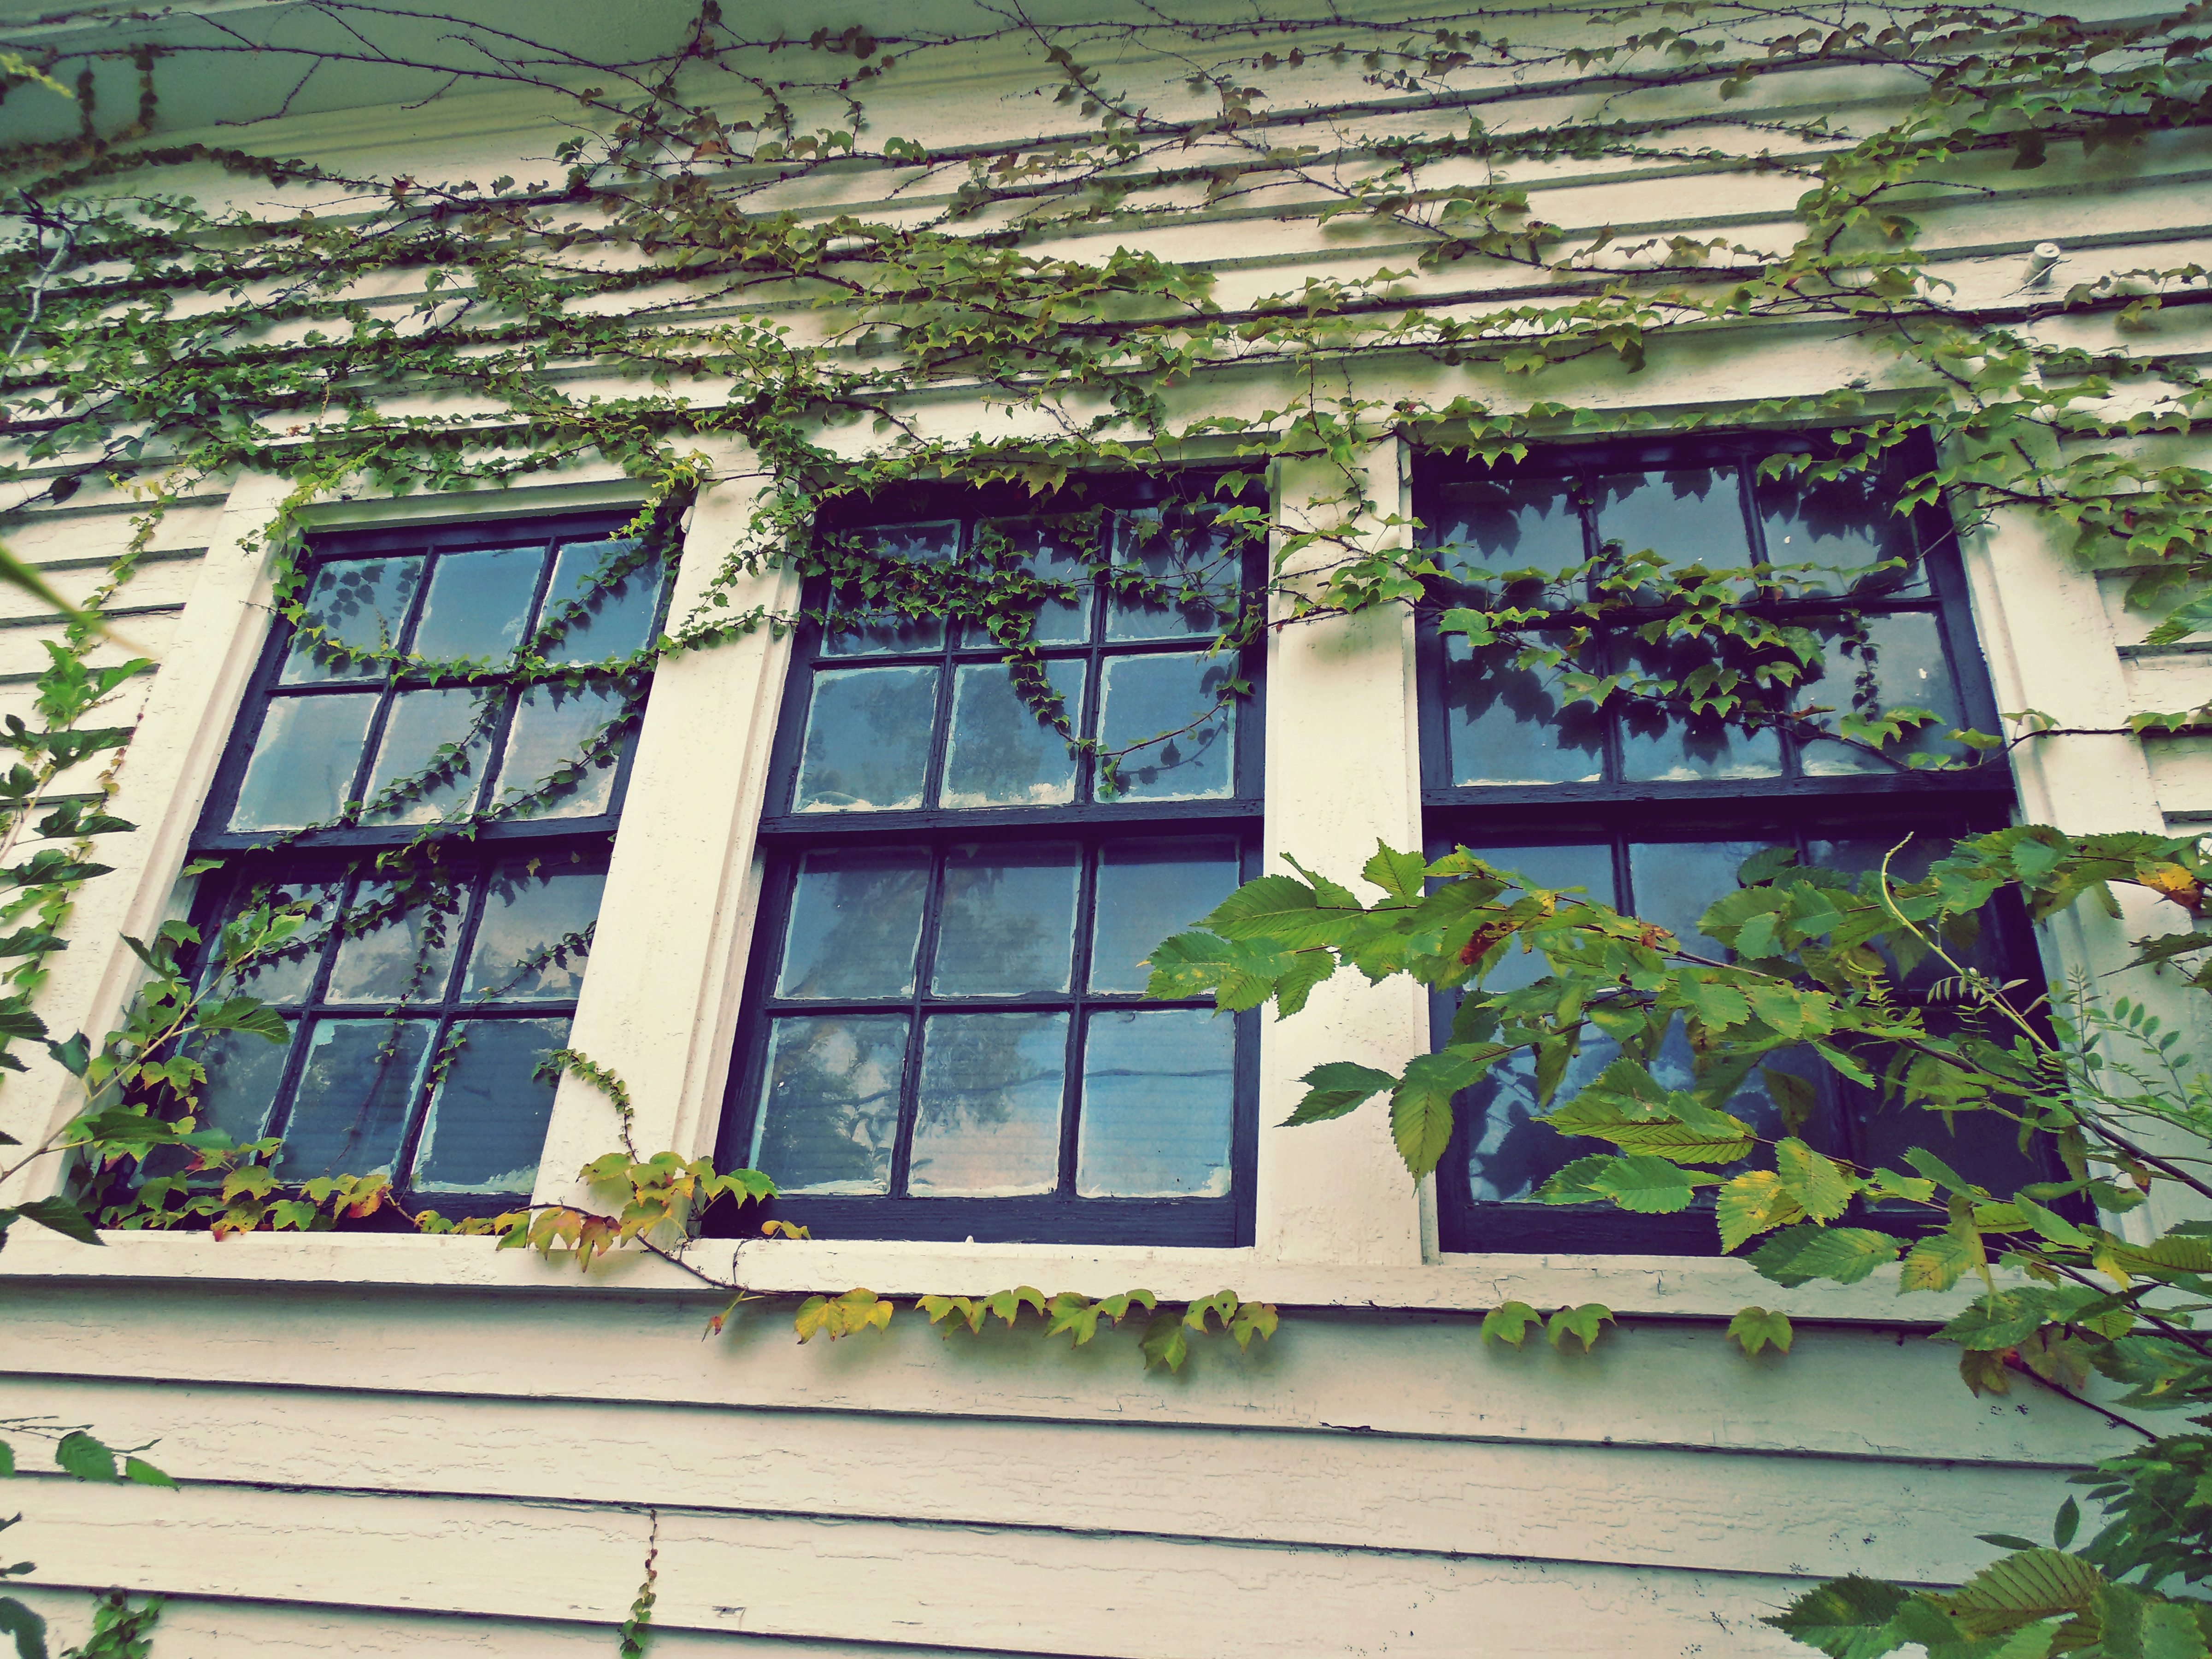
architecture, house, window, glass, roof, home, wall, overgrown, balcony, suburb, reflection, ivy, facade, garden, plants, leaves, vines, windows, wooden, estate, neighbourhood, urban area, residential area